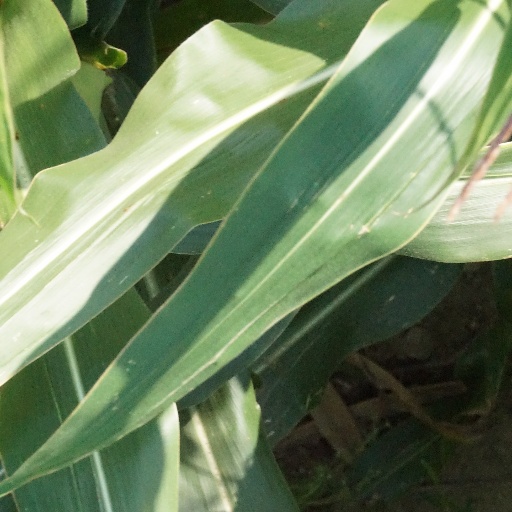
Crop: maize; corn